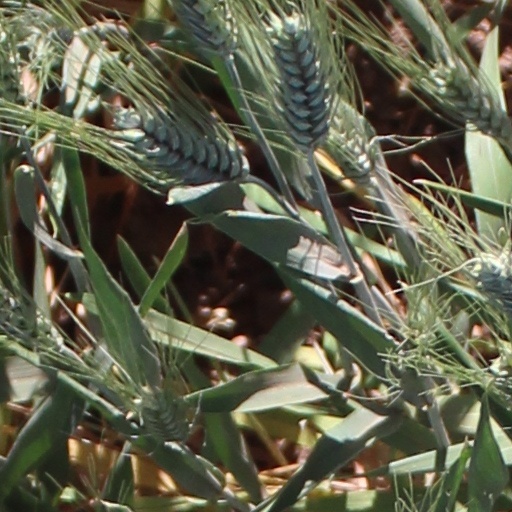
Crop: wheat